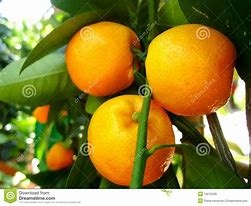
Label: mandarine